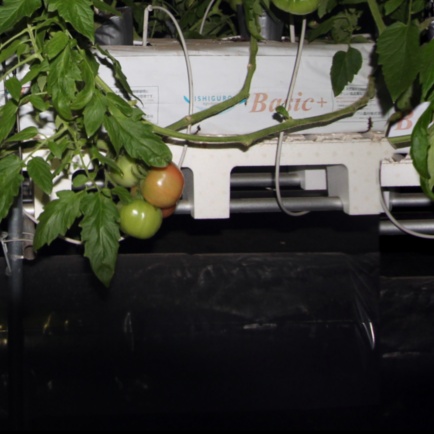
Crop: tomato